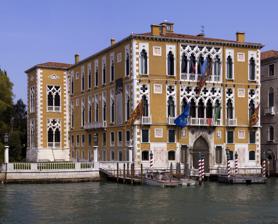
Building: Palazzo Cavalli-Franchetti
Country: Italy
Year built: 1565
Palace in Venice, Italy Palazzo Cavalli-Franchetti South facade of the Cavalli-Franchetti palace Palazzo Cavalli-Franchetti is a palace in Venice , Italy, not far from the Ponte dell'Accademia and next to the Palazzo Barbaro on the Grand Canal of Venice .  The palace was erected in 1565 by the patrician Marcello family , later passing to the Gussoni . In the 19th century it was internally modernised and externally enriched in revived Venetian Gothic style, with rich window framing, by a series of grand owners. Since 1999 it has been the seat of the Istituto Veneto di Scienze, Lettere ed Arti and frequently houses cultural events. Later history The first neo-Gothic improvements were made after 1840, when the young Archduke Frederick Ferdinand of Austria (1821–1847) reassembled the property, the Palazzo Cavalli-Gussoni, which had become divided among heirs, and embarked on a complex project intended to give a more prominent Habsburg presence along the Grand Canal, as Austria-Hungary had been awarded the territories of Venice after the Napoleonic Wars . At his premature death, unmarried, in 1847 the palazzo was bought by Henri, comte de Chambord , styled "Henri V" by Bourbon legitimists, who entrusted further restorations to Giambattista Meduna ; his portrait on the balcony, with Santa Maria Della Salute in the background, is in the Ducal Palace of Modena . In 1878, Baron Raimondo Franchetti (1829–1905), who had married Sarah Luisa de Rothschild (1834–1924), daughter of Anselm Salomon Rothschild of the Vienna Rothschilds , bought the palazzo and commissioned further works by architect Camillo Boito , who constructed the grand staircase. In September 1922, it was sold to the Istituto Federale di Credito per il Risorgimento delle Venezie by Franchetti's widow. See also Palazzo Cavalli Notes